Doug Hall (artist)

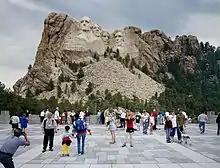
"Mount Rushmore" (2004) by Doug Hall

It was while working on the two projector video installation, "People in Buildings" (1988–1989), that Hall began his concentrated use of photography, although other video installations followed into the late 1990s, sometimes in conjunction with still photography.